Sean Giambrone

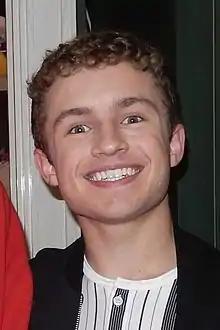
Giambrone in 2019

Sean Giambrone (born May 30, 1999) is an American actor. His on-screen roles include Adam F. Goldberg in the sitcom "The Goldbergs" and Ron Stoppable in the Disney Channel film "Kim Possible". His voice acting credits include Luan's boyfriend Benny in "The Loud House", Yumyulack Opposites Jr. in "Solar Opposites", Jeff Randell in "Clarence", Russell in "Russell Madness", Ben Pincus in "Jurassic World Camp Cretaceous" and it’s sequel series "" and Jimmy McGill in "Slippin' Jimmy".